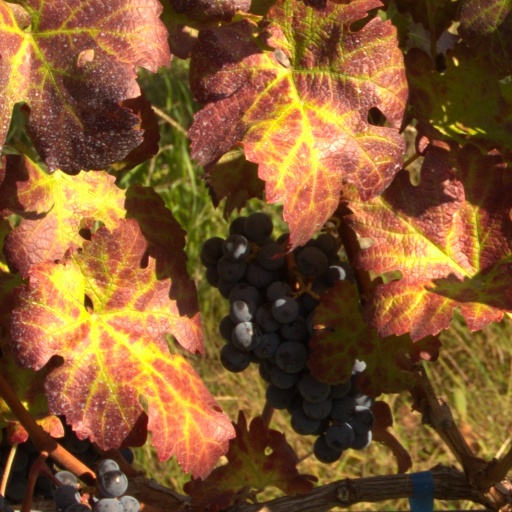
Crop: grape